Battle of Appomattox Court House

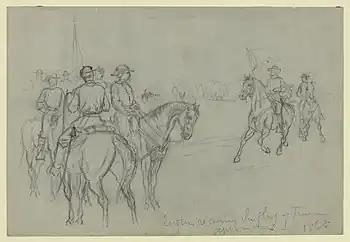
General Custer receiving the flag of truce at Appomatox, sketched by Alfred Waud

With his supplies at Appomattox destroyed, Lee now looked west to the railway at Lynchburg, where more supplies awaited him. However, on the morning of April 8, a battalion of the 15th Pennsylvania Cavalry was detached from Stoneman's Raid into North Carolina and southwestern Virginia and had made a demonstration to within three miles of Lynchburg, giving the appearance of being the vanguard of a much larger force. Despite this new threat, Lee apparently decided to try for Lynchburg anyway.